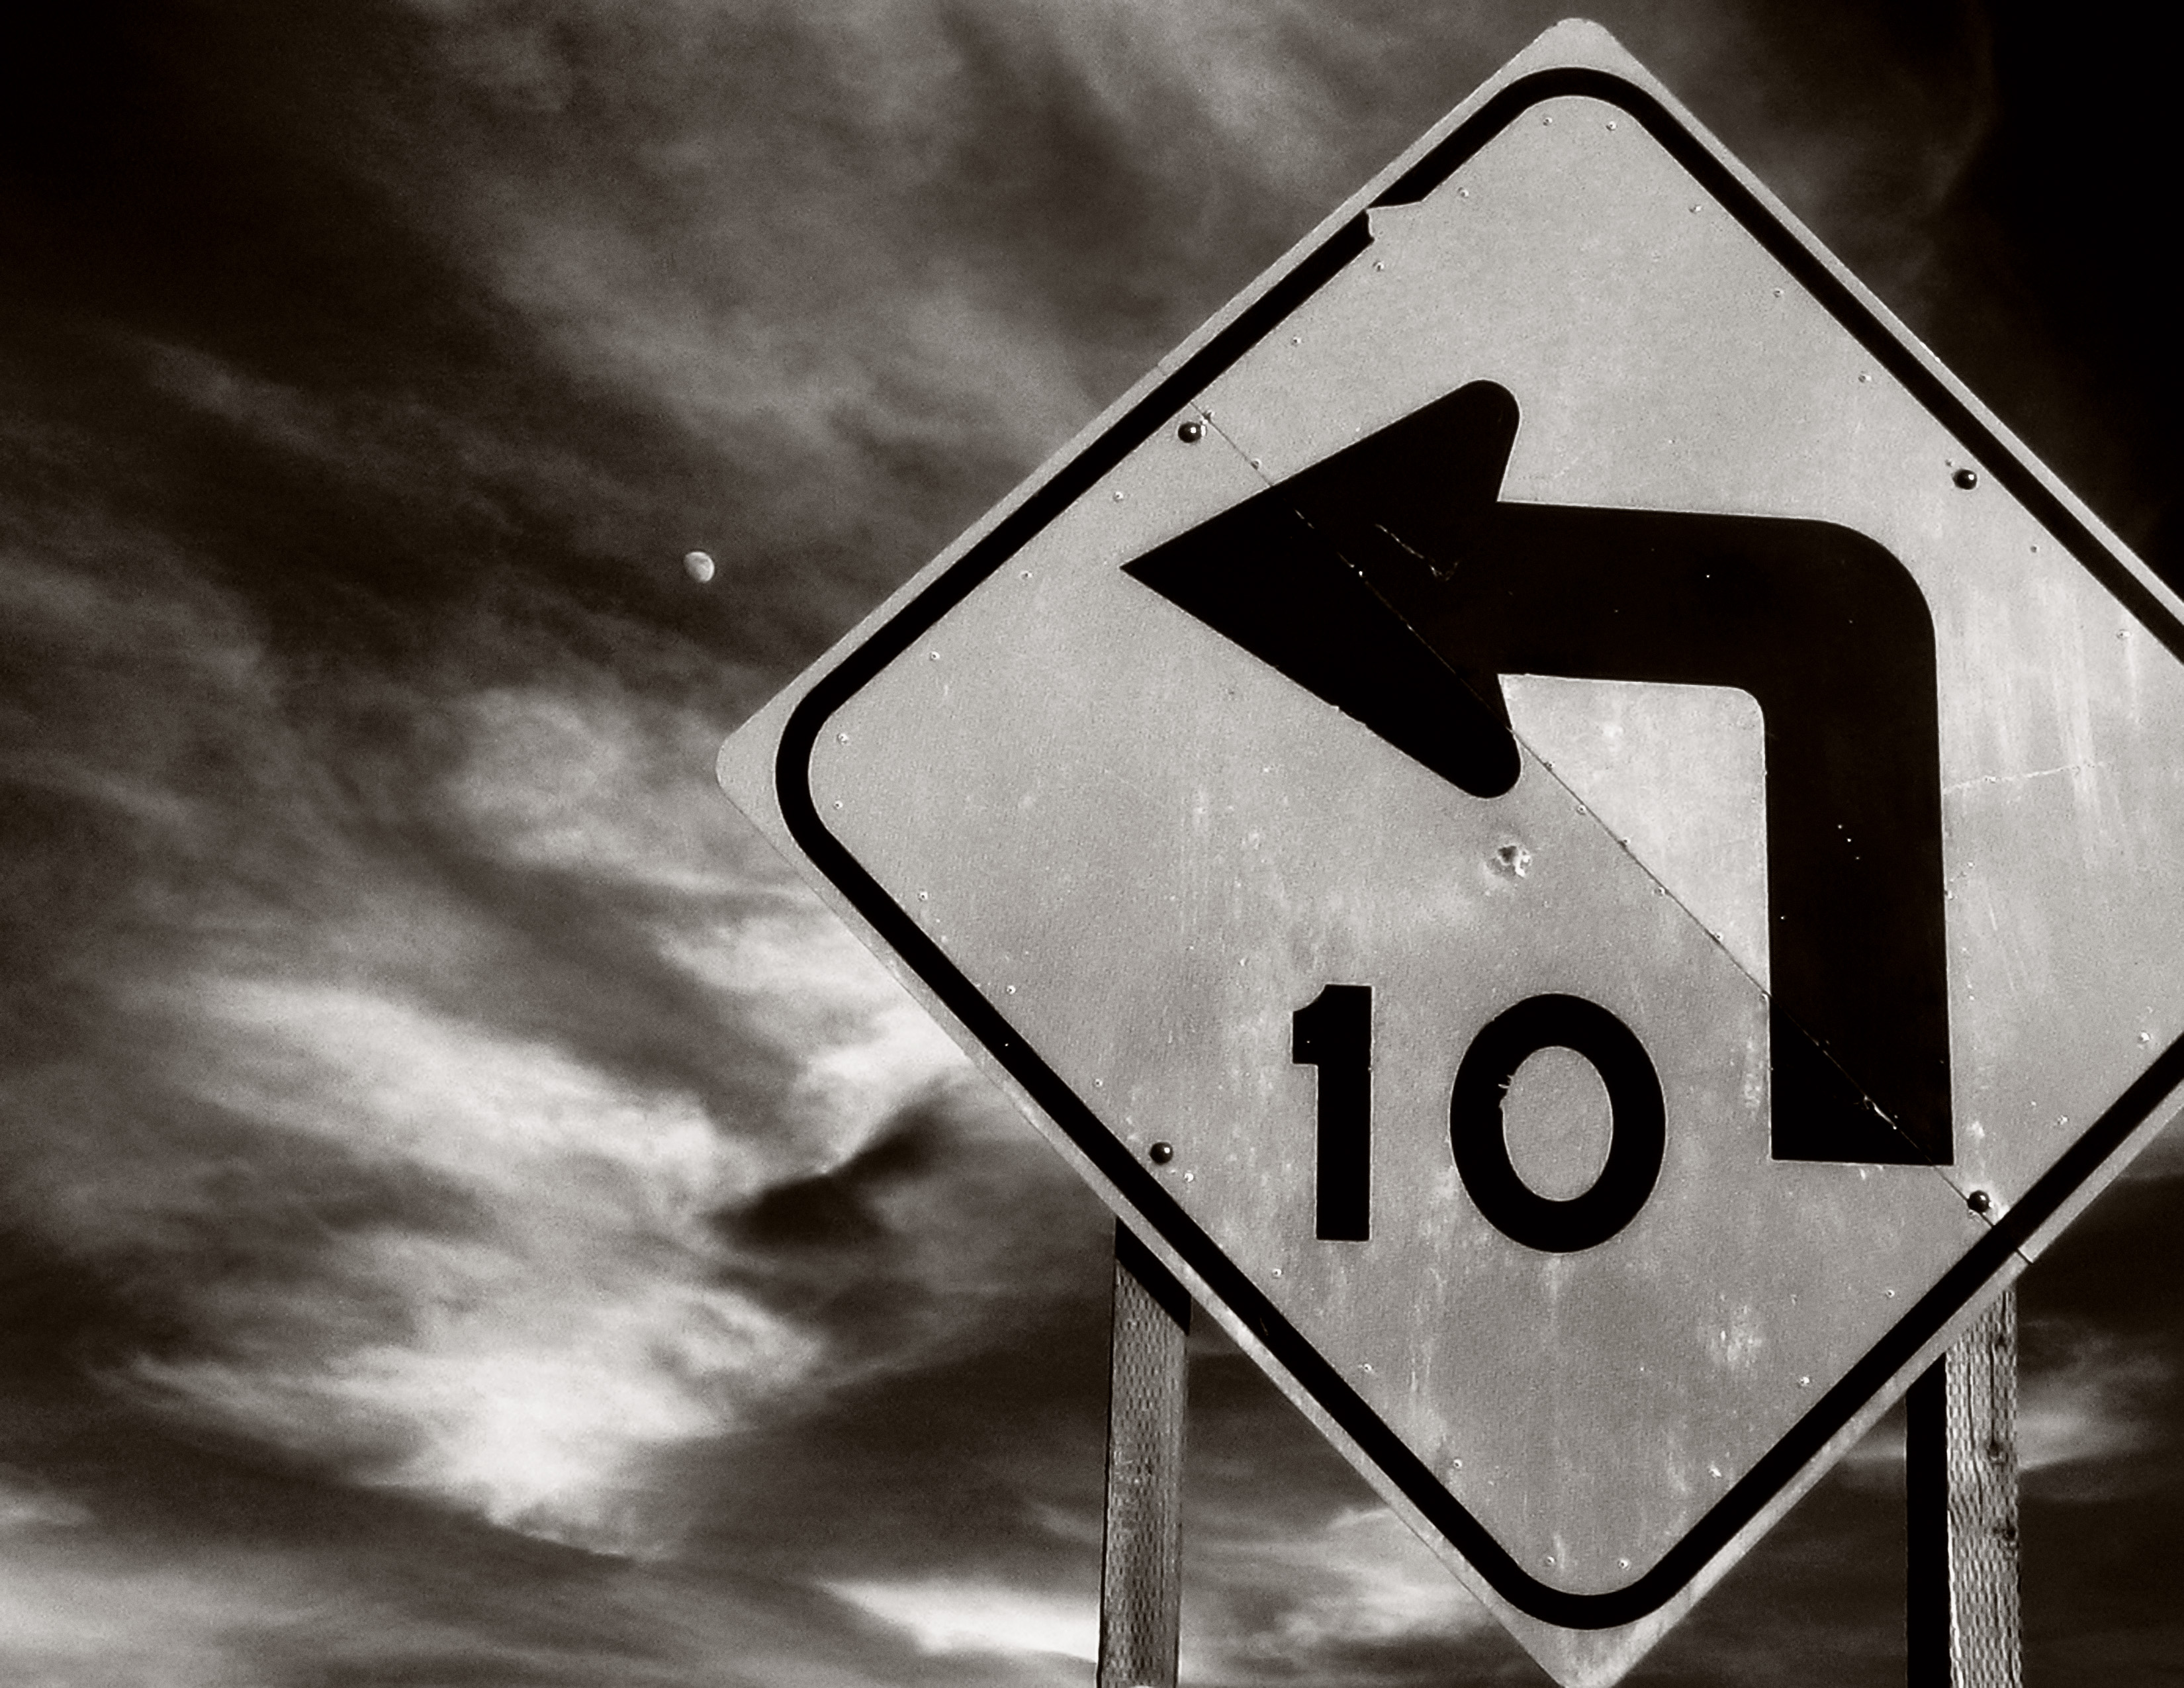
light, black and white, white, number, sign, line, darkness, black, monochrome, font, bw, shape, travisafb, monochrome photography